St Nicholas Church, Nottingham

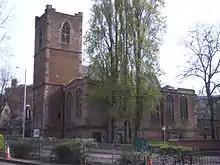
St. Nicholas Church

St Nicholas Church, known locally as St Nic's, is a parish church in Nottingham city centre under the Anglican diocese of Southwell. The church, since 1953, is Grade II* listed by the Department for Digital, Culture, Media and Sport as it is a particularly significant building of more than local interest.